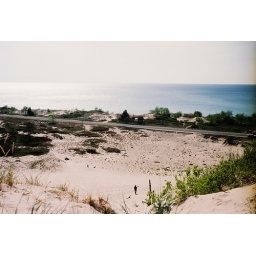
Nancey wandering around at the base of the sand dune i was on.